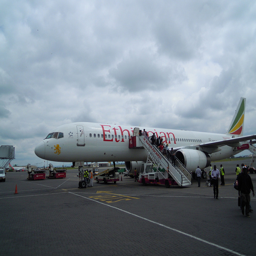
The arriving passengers on the Ethiopian airliner are deplaning on the runway.
Group of people unbarring an Ethiopian jet airliner.
People in line leave a plane on the runway.
A large jetliner sitting on top of an airport tarmac.
A passenger plane with the ramp down ready to load passengers.